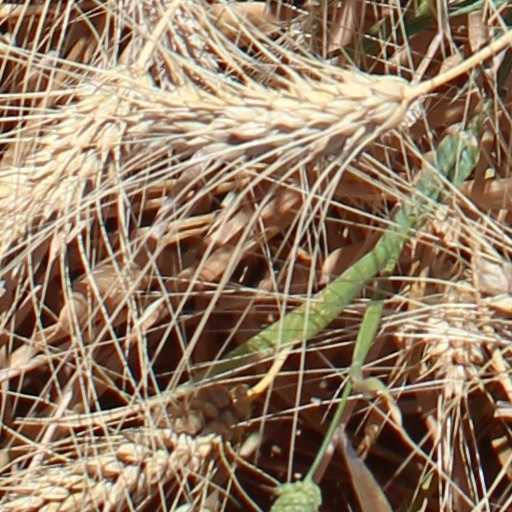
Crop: wheat